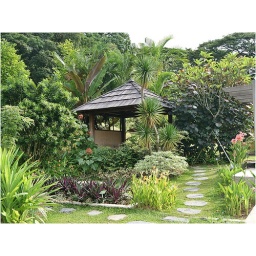
A tree house in the park.